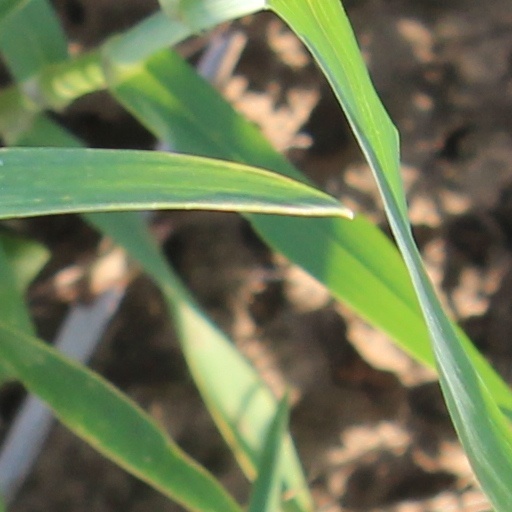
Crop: wheat